The Eternal Dagger

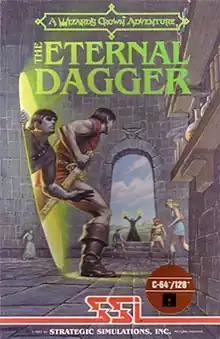

The Eternal Dagger is a top-down role-playing video game published by Strategic Simulations in 1987. It is a sequel to "Wizard's Crown" from 1986. Demons from another dimension are invading the world, and the only item that can seal the portal is the titular dagger. Players can transfer their characters over from "Wizard's Crown", minus whatever magical items they had on them.